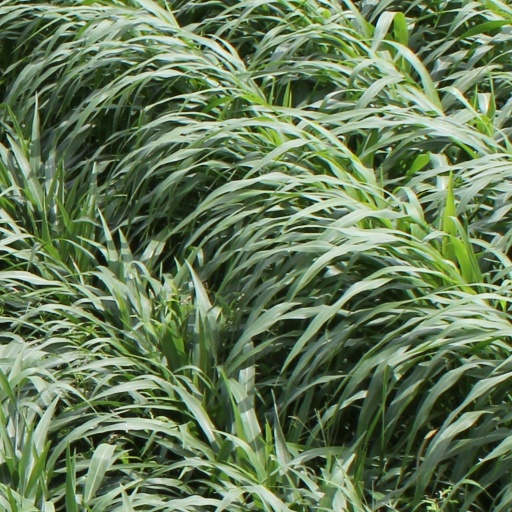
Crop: sorghum